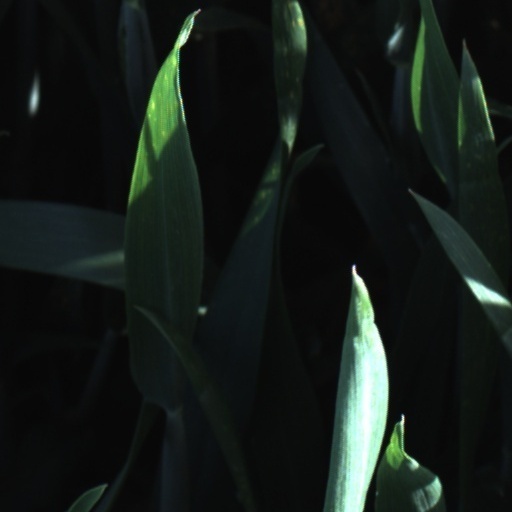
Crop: wheat